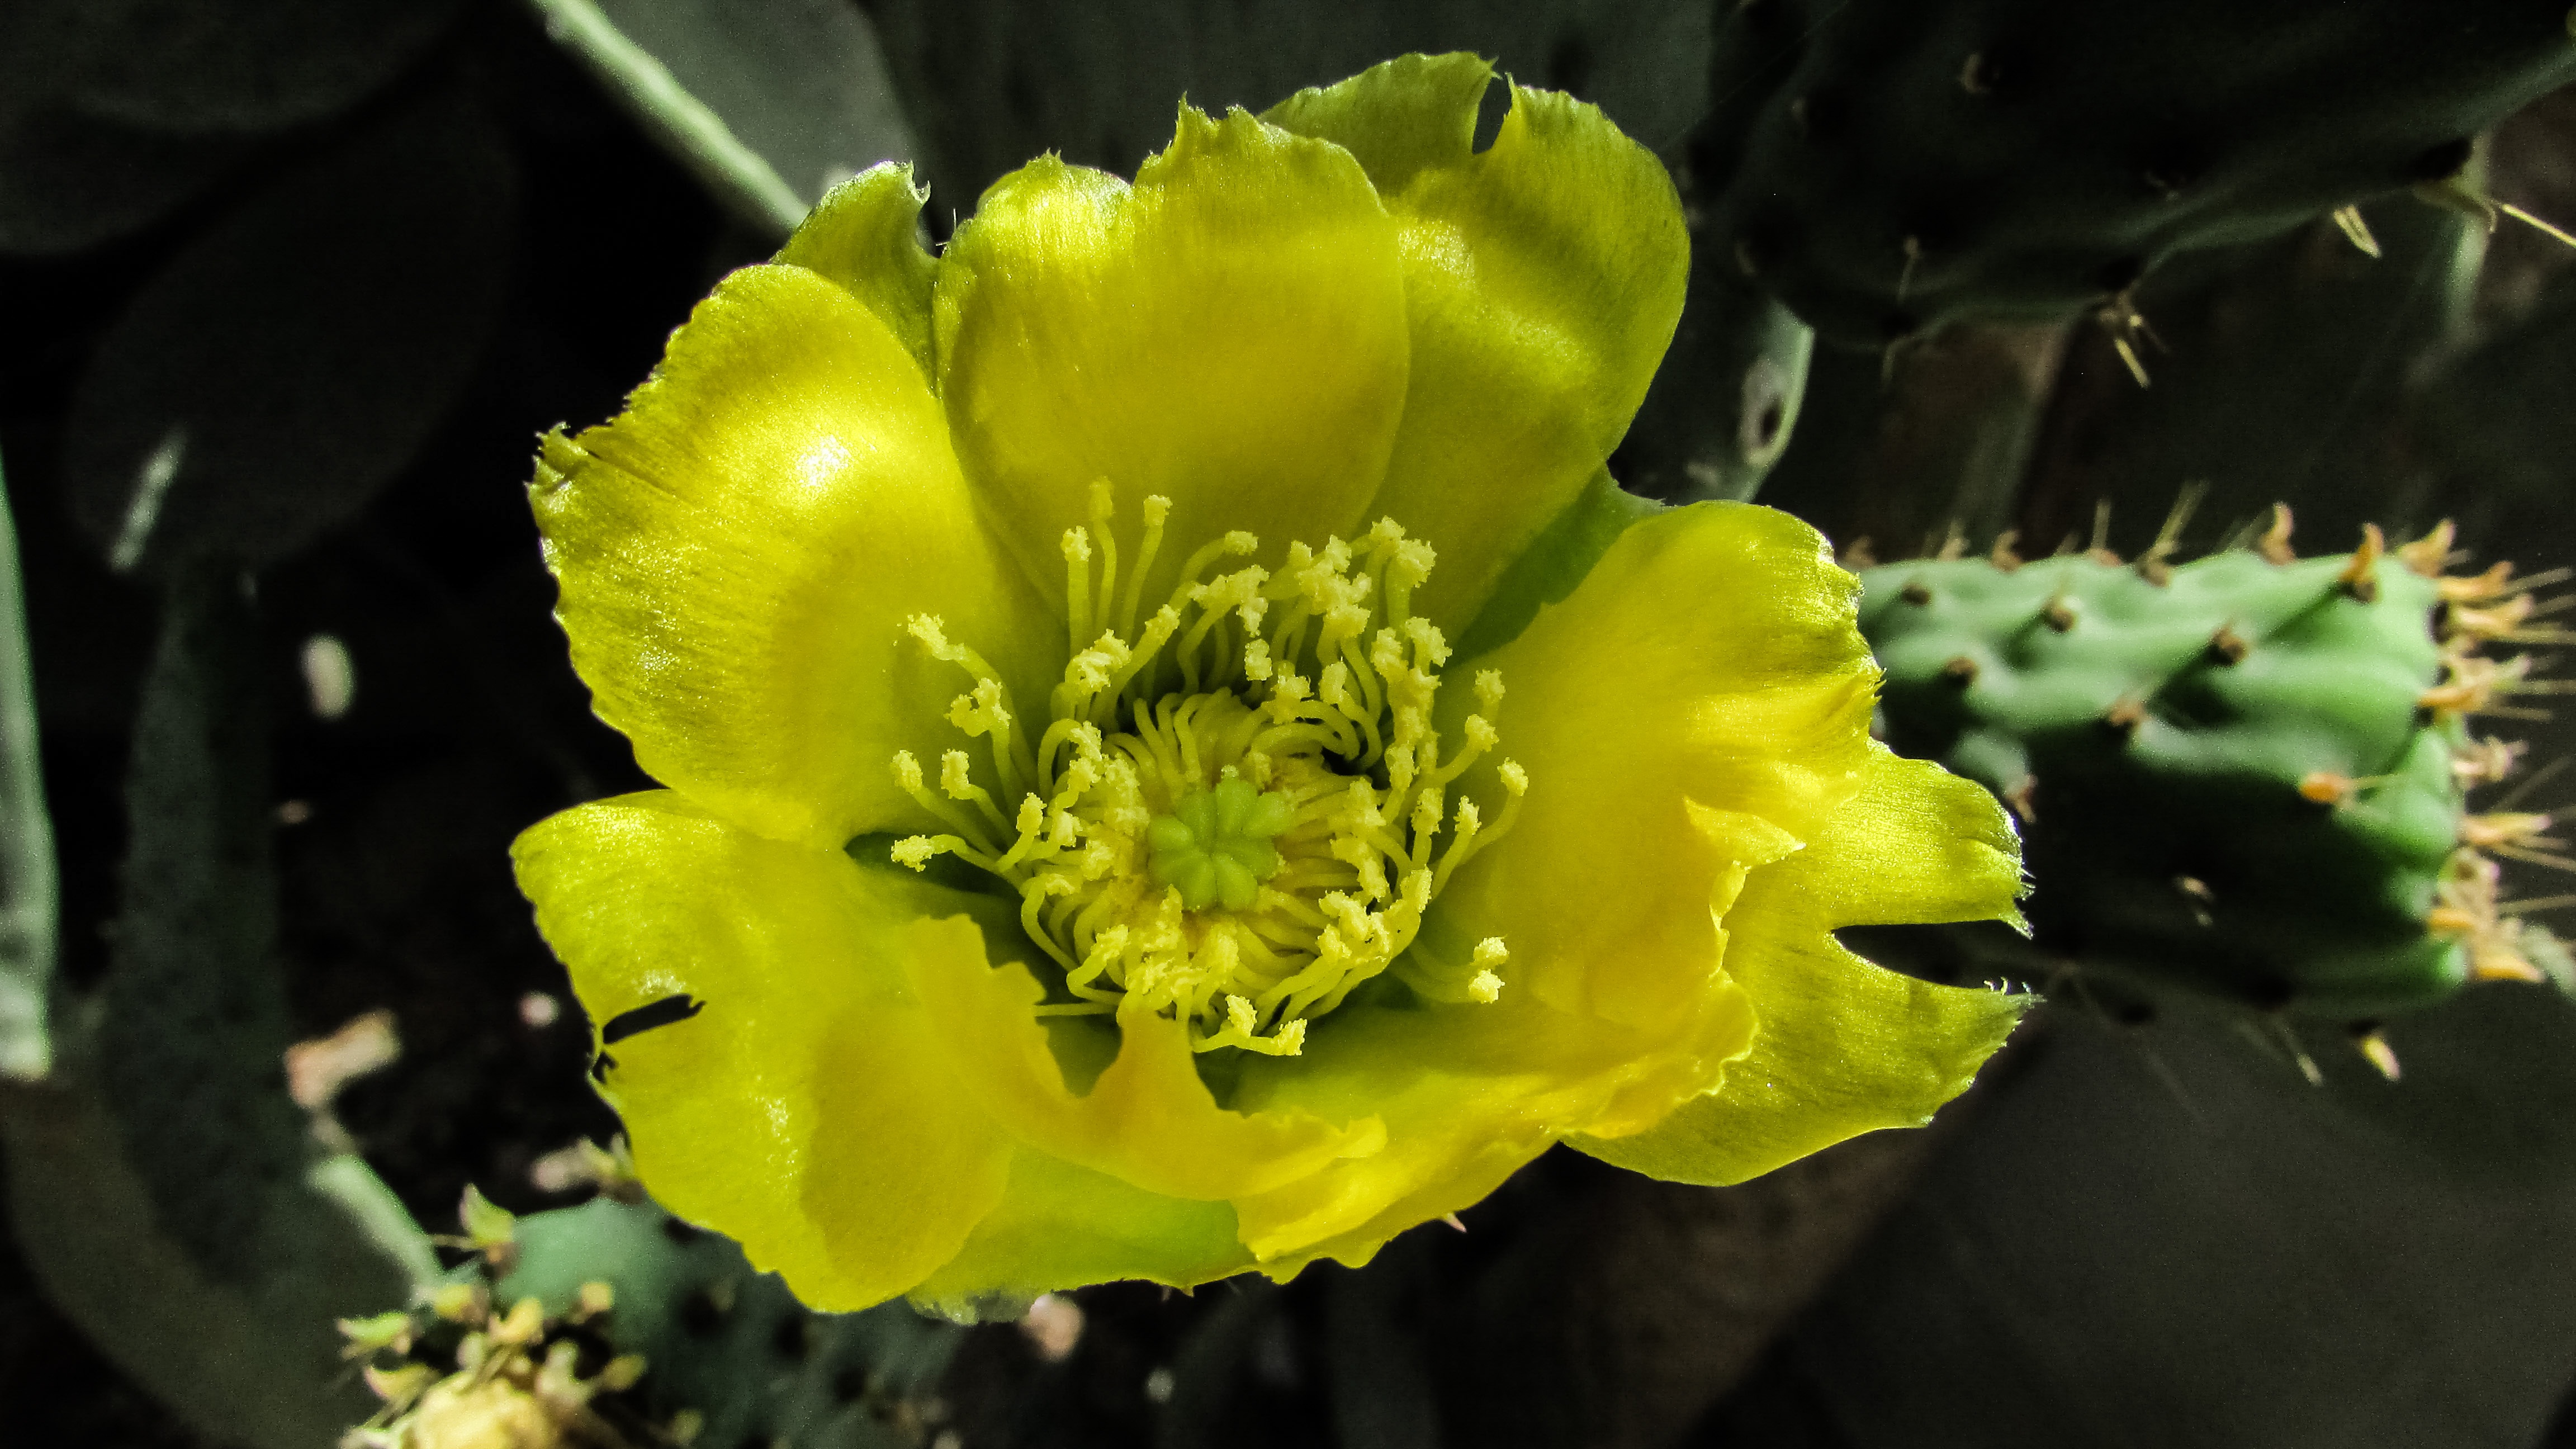
nature, blossom, cactus, plant, flower, green, produce, botany, yellow, garden, flora, wildflower, macro photography, flowering plant, prickly pear, plant stem, land plant